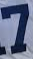
Number: 7